Jameela Prakasam

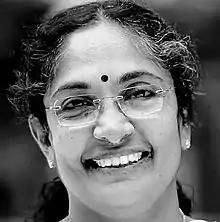
Jameela Prakasam

Jameela Prakasam is the member of 13th Kerala Legislative Assembly. She is a member of J.D (S) party and represents Kovalam constituency.